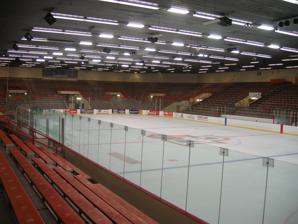
Building: Slater Family Ice Arena
Country: United States of America
Year built: 1967
Slater Family Ice Arena Former names BGSU Ice Arena (1967–2016) Location Bowling Green State University Bowling Green, Ohio , United States Coordinates 41°22′44″N 83°37′40″W / 41.378958°N 83.627801°W / 41.378958; -83.627801 Owner Bowling Green State University Operator Bowling Green State University Capacity 5,000 (ice hockey) Surface 200' x 85' (ice hockey) Construction Broke ground Spring, 1965 Opened February 25, 1967 Construction cost $1.8 million Architect Buegher & Stowe, Toledo, Ohio Tenants Bowling Green Falcons ( NCAA ) 1967–present Bowling Green Curling Club 1968–2016 The Slater Family Ice Arena is a 5,000-seat hockey arena on the campus of Bowling Green State University in Bowling Green, Ohio . It is home to the university's men's ice hockey team, the Bowling Green Falcons , which plays in the Central Collegiate Hockey Association .  It was built from 1965 to 1967 for a cost of $1.8 million and opened in February 1967. The arena originally had seating for 2,863 until 1989 when it was expanded to its current size of 5,000. Formerly known as the BGSU Ice Arena , it was renamed in 2016. Ice hockey Bowling Green State University's NCAA Division I men's team competes in the Central Collegiate Hockey Association (CCHA). The team began in 1969 and played in the Midwest Collegiate Hockey Association for its first two seasons before joining the CCHA as a charter member for the 1971–72 season. Upon the demise of the original CCHA in 2013, the Falcons moved to the Western Collegiate Hockey Association , playing there until leaving to reestablish the CCHA in 2021. BGSU men's club team ( ACHA Division II/ GLIHA ) BGSU women's club team (ACHA D2 and CCWHA) Bowling Green High School varsity and junior varsity teams BGSU intramural broomball , curling, and hockey Bowling Green Youth Hockey Association Figure skating BGSU Synchronized Skating Team Bowling Green Figure Skating Club Other individual skating programs and competitions Curling The BGSU Ice Arena was home to the Bowling Green Curling Club for 48 years (1968–2016). In the spring of 2016, the club began a move to a dedicated curling facility. On October 21, 2017, the move was completed. References